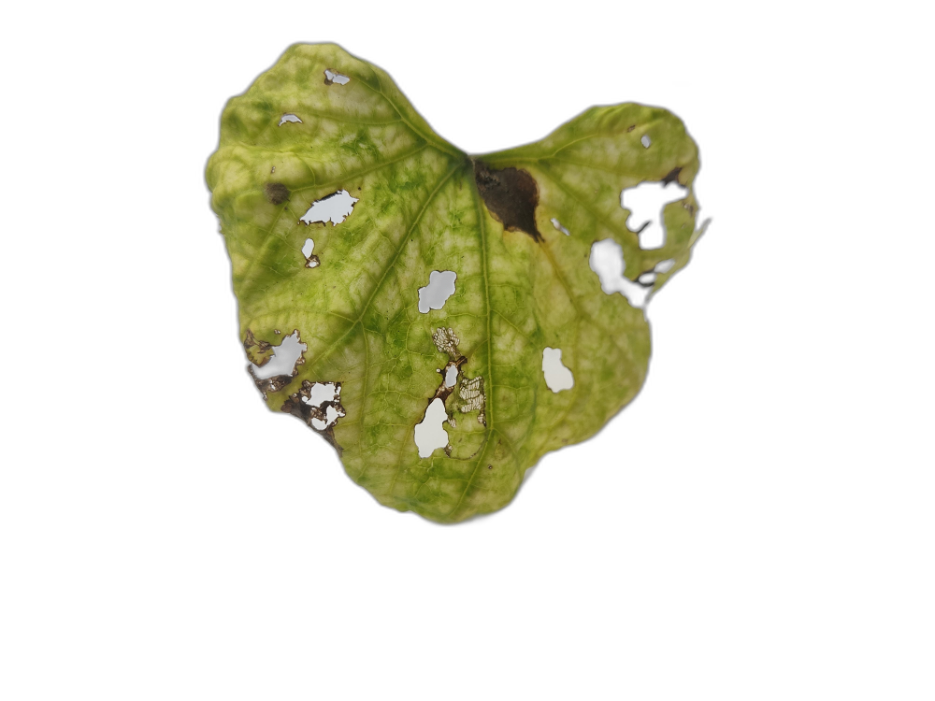
Crop: Zucchini
Label: Anthracnose